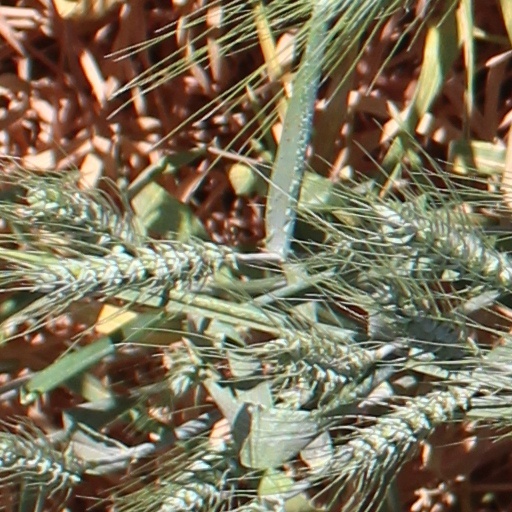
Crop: wheat